ESB Group

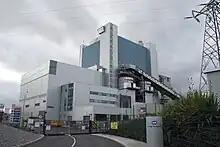
Lough Ree Power Station

The ESB was established by the fledgling Irish Free State government under the "Electricity (Supply) Act, 1927" to manage Ireland's electricity supply after the successful "Shannon Scheme" at Ardnacrusha. The scheme was Ireland's first large-scale electricity plant – and at the time, it provided 80% of the total energy demands of Ireland. To give an idea of the growth in demand, the output of Ardnacrusha is now approximately two per cent of national peak demand for power.